2014 World Judo Championships

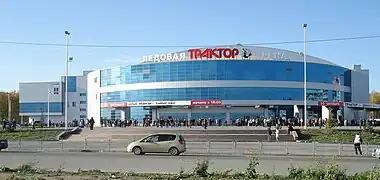
Traktor Ice Arena

The championships were held at the Traktor Ice Arena, with a capacity of 7,500 spectators.